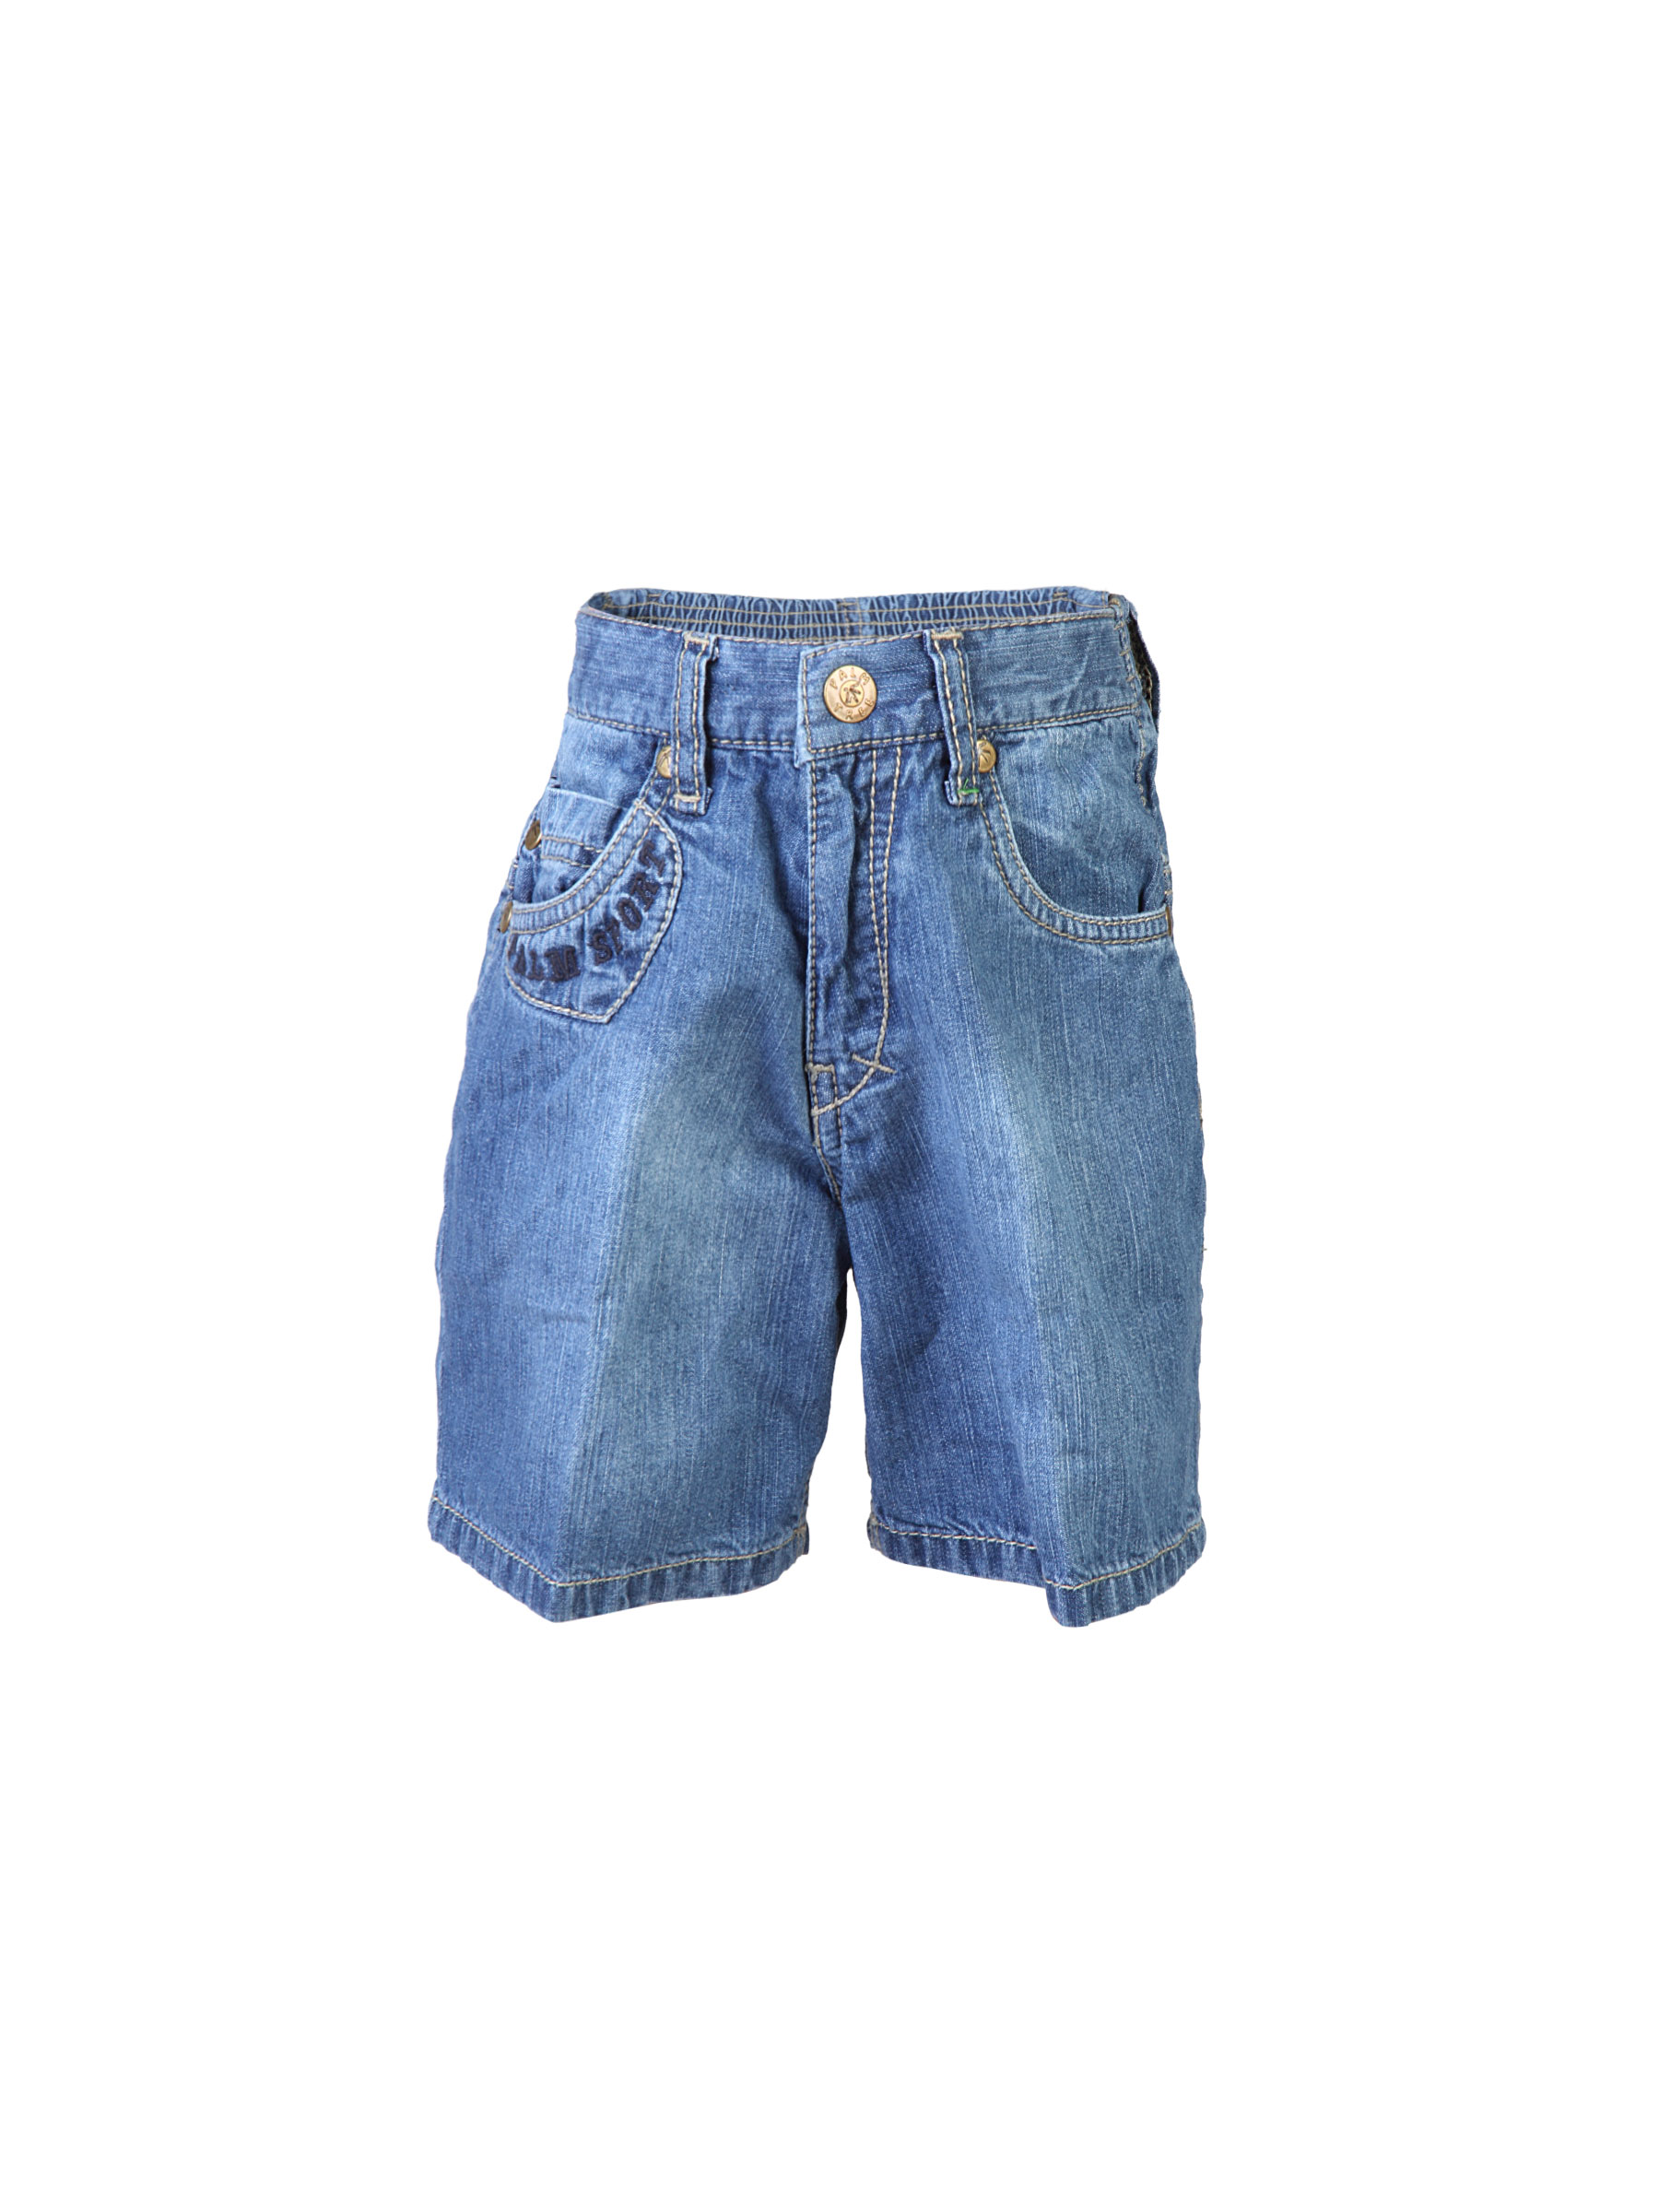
Palm Tree Kids Boys Washed Blue Shorts
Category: Apparel / Bottomwear / Shorts
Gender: Men
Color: Blue
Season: Fall 2011
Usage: Casual